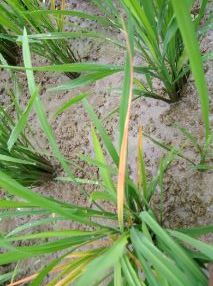
Disease: Tungro